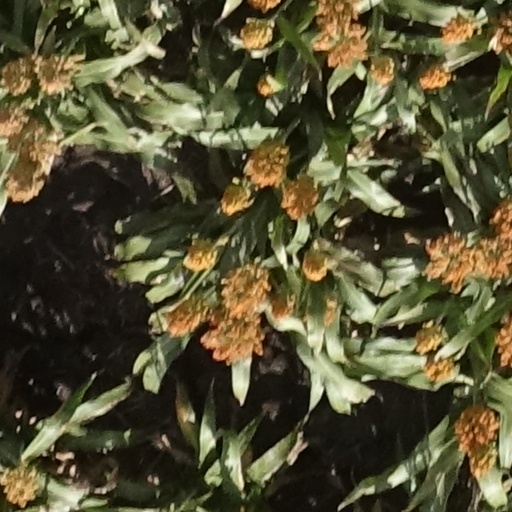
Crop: sorghum